Iha Fuyū

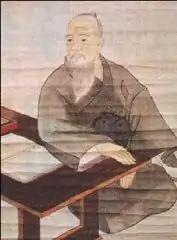
Sai On (Gushi-chan Bunjaku)

Three representative statesmen were described. They were given posthumous court ranks at the enthronement of Emperor Taishō, and Iha gave a lecture about them at the Okinawa Normal School. They were Sai On, Haneji Choshu (Shō Shōken, 向象賢) and Giwan Chōho. They managed to govern Ryukyu between Satsuma and China. Iha regarded them as the most important figures in Ryukyuan history.